Nataniël

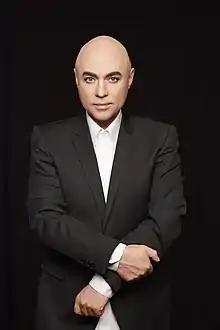

Nataniël le Roux (born 30 August 1962), better known as Nataniël, is a South African singer, songwriter, entertainer and best-selling author. He is best known for his solo stage act and his lifestyle and cooking TV shows.